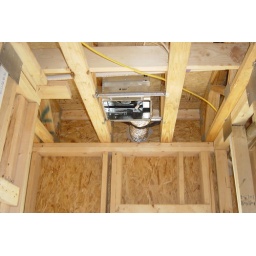
All of the bath and kitchen fans are exhausted to the outside in order to reduce moisture in the home.